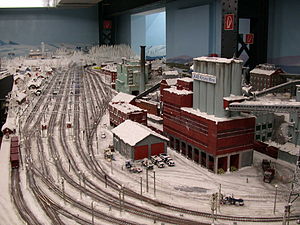
Modeljernbaneanlæg / Generelt
...mens andre er kæmpestore.
Et modeljernbaneanlæg er et slags diorama, hvor der er anlagt spor til kørsel med modeltog. Anlæggene varierer i størrelse lige fra små der kan være på et almindeligt bord, til store der fylder hele rum, kældre eller endda bygninger. De laves af både privatpersoner, modeljernbaneklubber og professionelle. Private og klubber laver dem for deres egen fornøjelse, mens professionelle laver dem til salg, udstillingsvinduer eller som attraktion i sig selv.